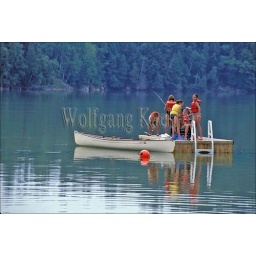
Canada, quebec, near montebello, laurentians, girls playing in lake